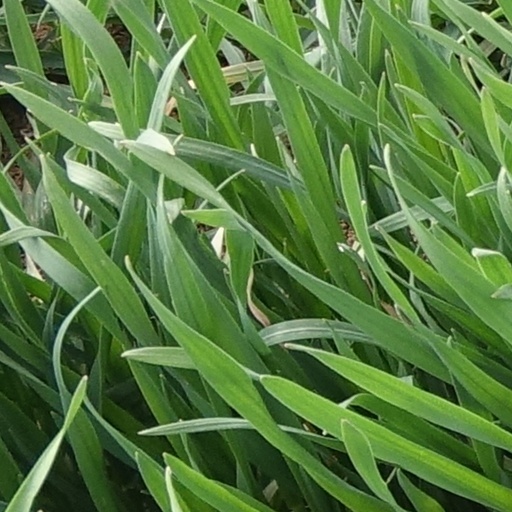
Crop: wheat